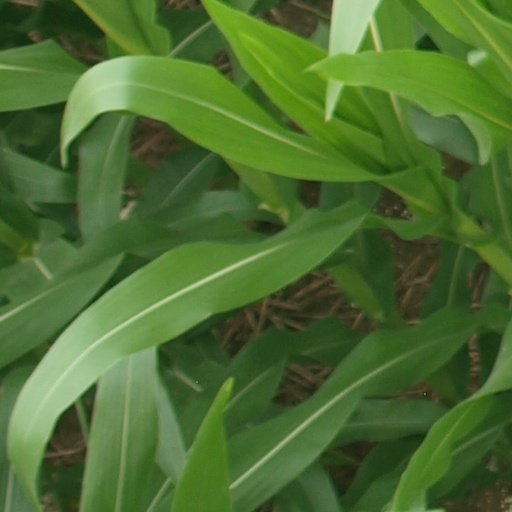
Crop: maize; corn